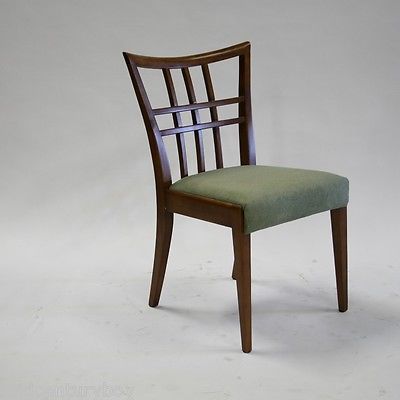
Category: chair